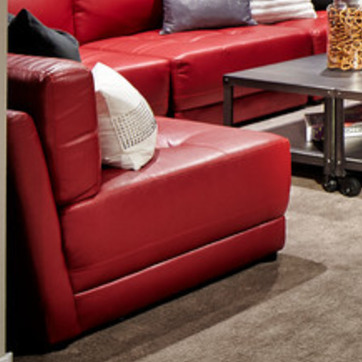
Material: leather